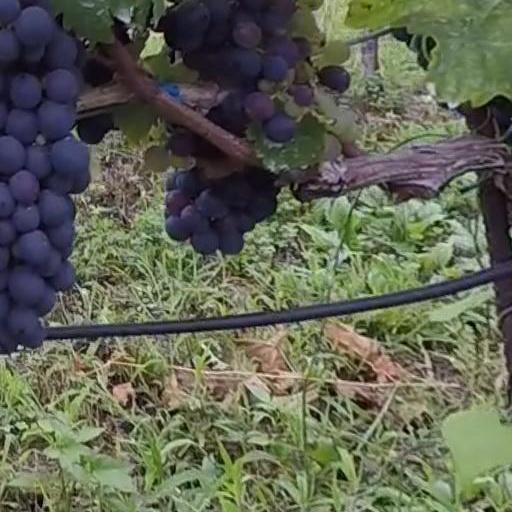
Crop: grape